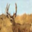
Label: deer